Michael Jones McKean

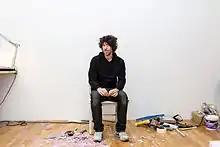
Michael Jones McKean

McKean has been the recipient of many awards including a Guggenheim Fellowship, a Nancy Graves Foundation Award and an Artadia Award. Additionally he has received fellowships and residencies at The Core Program at the Museum of Fine Arts, Houston, The MacDowell Colony, The International Studio and Curatorial Program in New York City, The Provincetown Fine Arts Work Center, The Bemis Center for Contemporary Arts and the Sharpe-Walentas Studio Program in New York City among others.